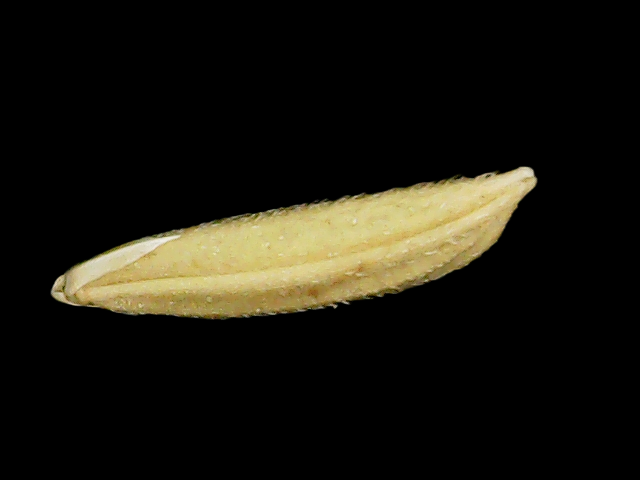
Rice variety: Binadhan20